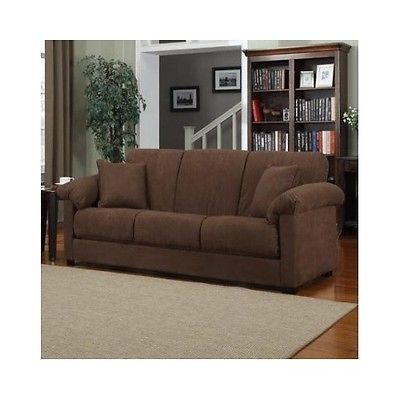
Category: sofa